Dungavel Immigration Removal Centre

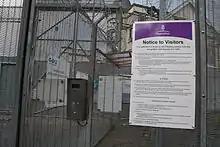
Entrance sign of the Dungavel Detention Centre

The Scottish Government has no direct authority over Dungavel, as asylum and immigration are matters reserved to the UK Parliament. But Scottish officials continued to press for changes at the prison using their authority over child welfare matters. After the 2010 UK General election, the UK Coalition government announced it would end the detention of children under 18 at Dungavel. First reporting suggested that this change would be "taking the problem off Scottish soil", but that the children would only be transferred to Yarl's Wood Immigration Removal Centre in Bedfordshire, privately operated by Serco, with its own history of controversy, detentions of longer than a year, and failures in its treatment of children.